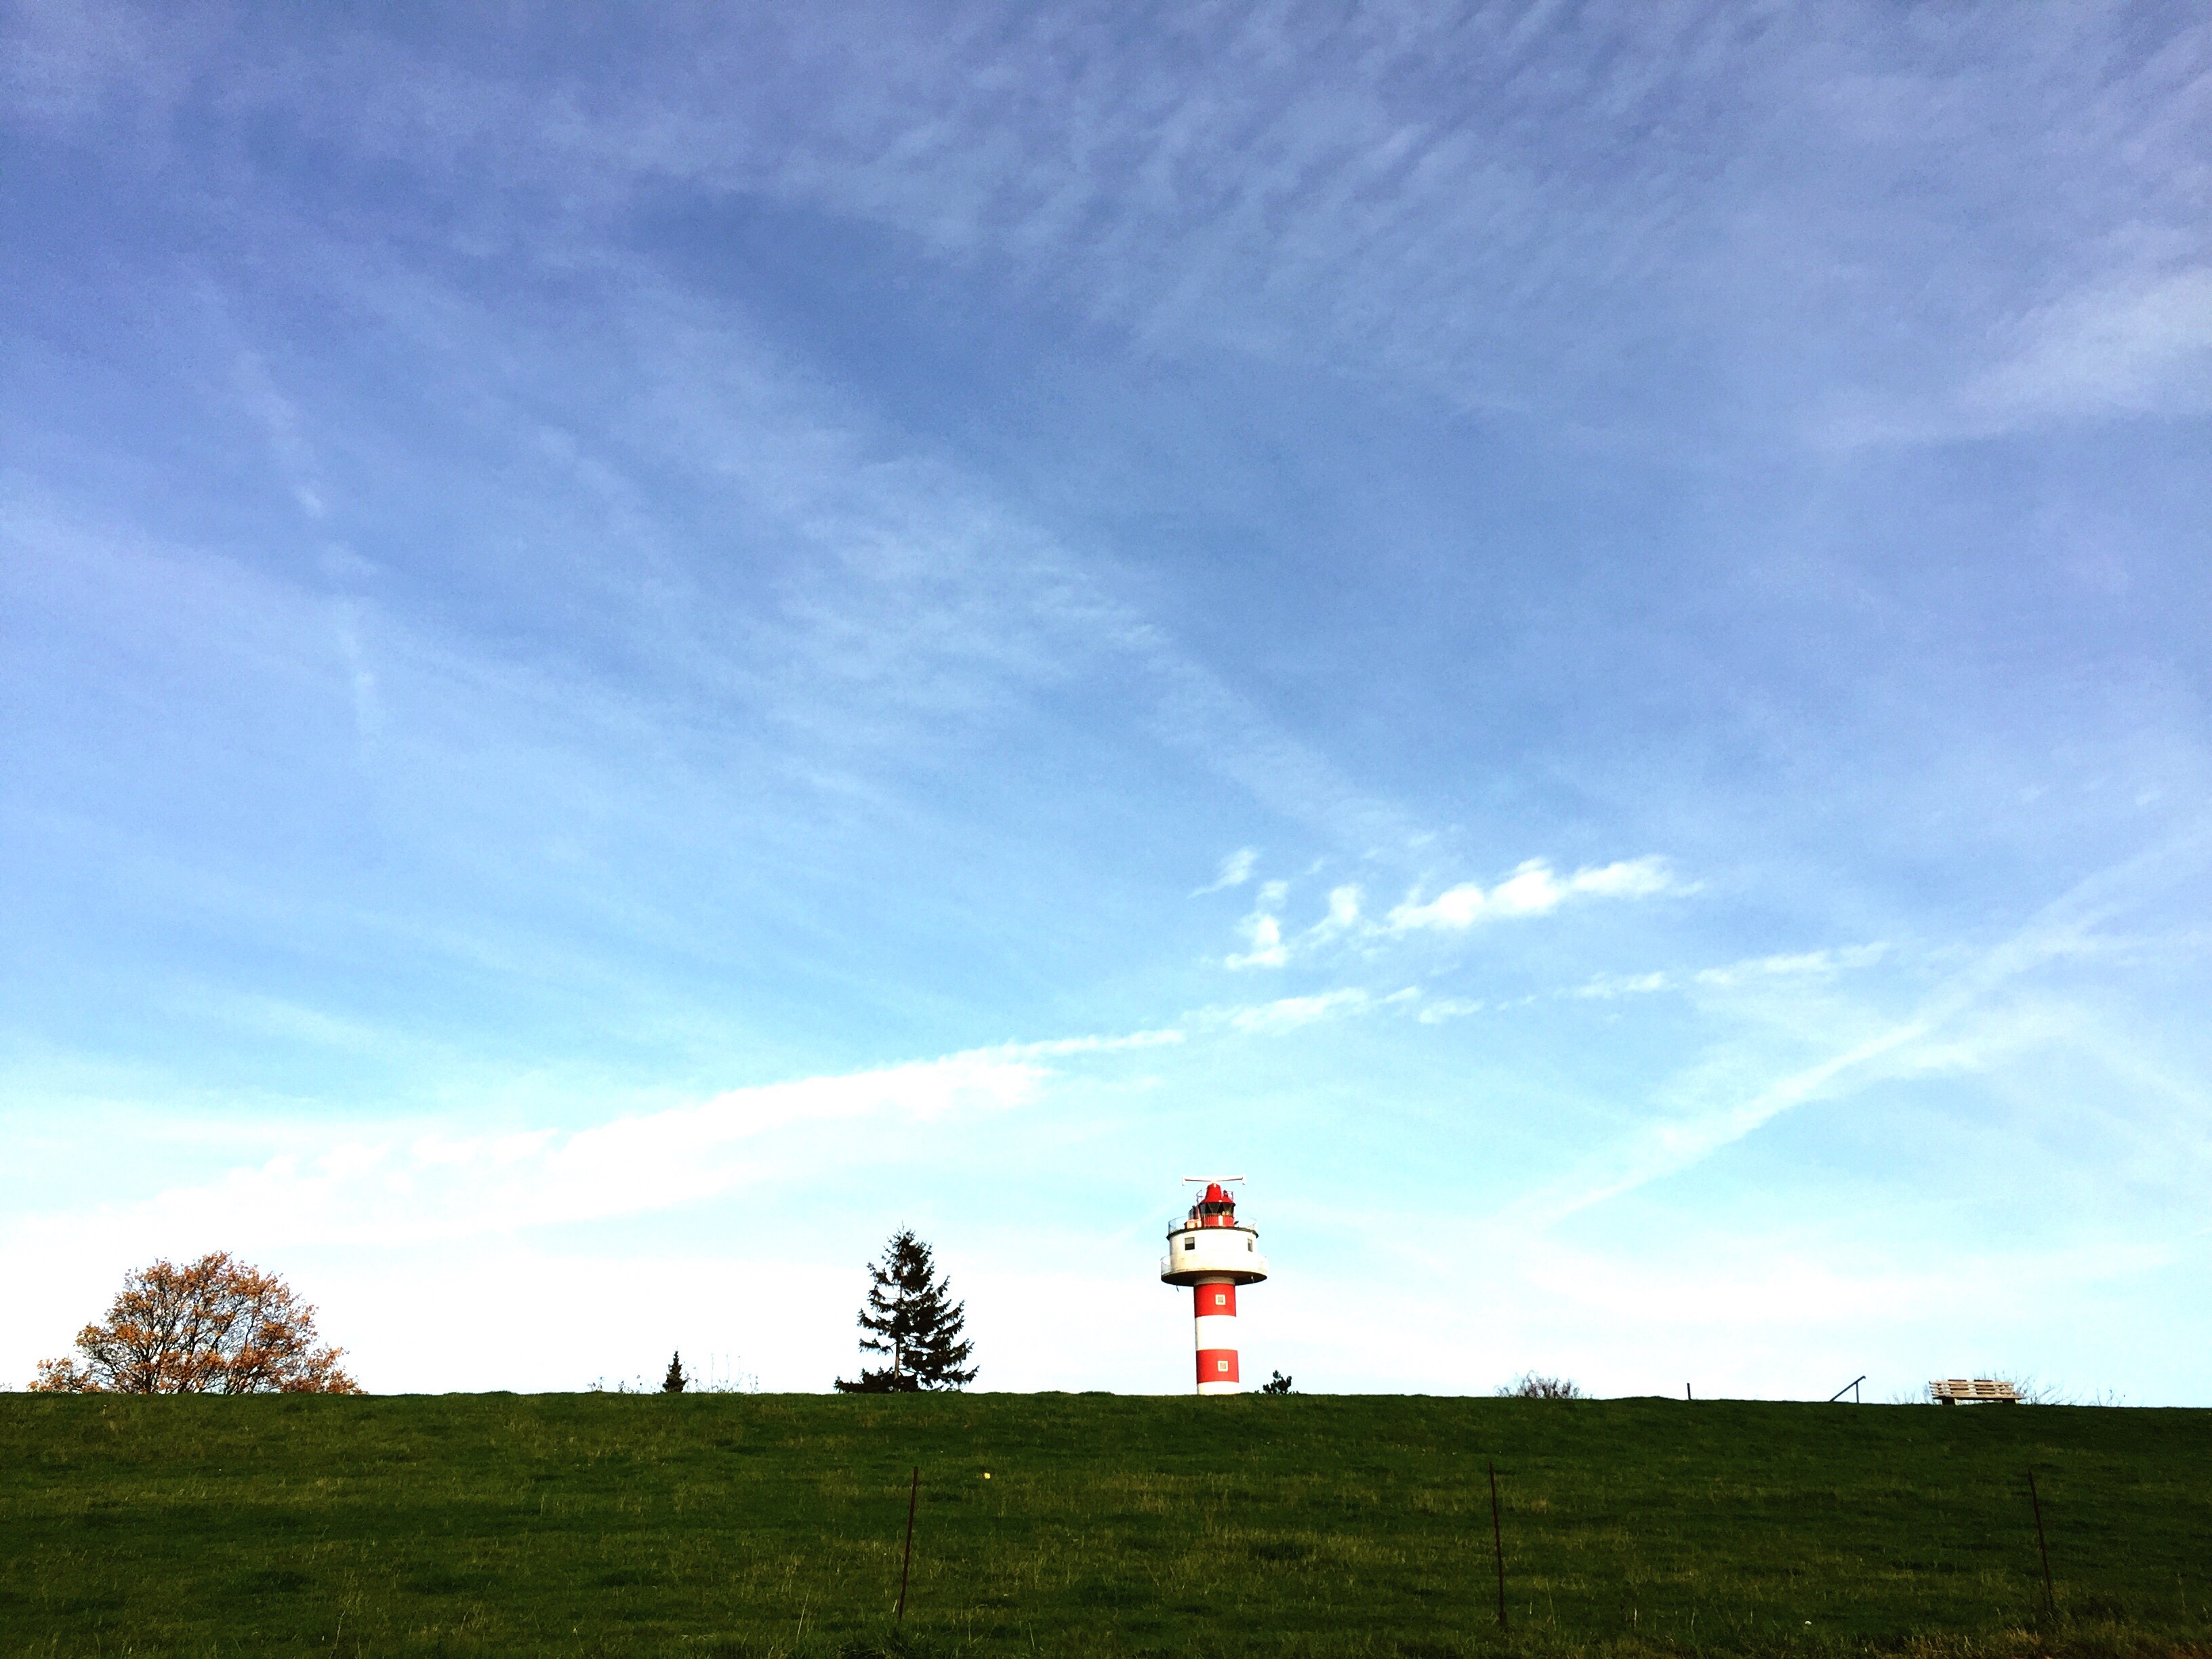
horizon, cloud, sky, field, meadow, prairie, morning, hill, wind, dawn, dusk, tower, plain, grassland, ecosystem, atmosphere of earth